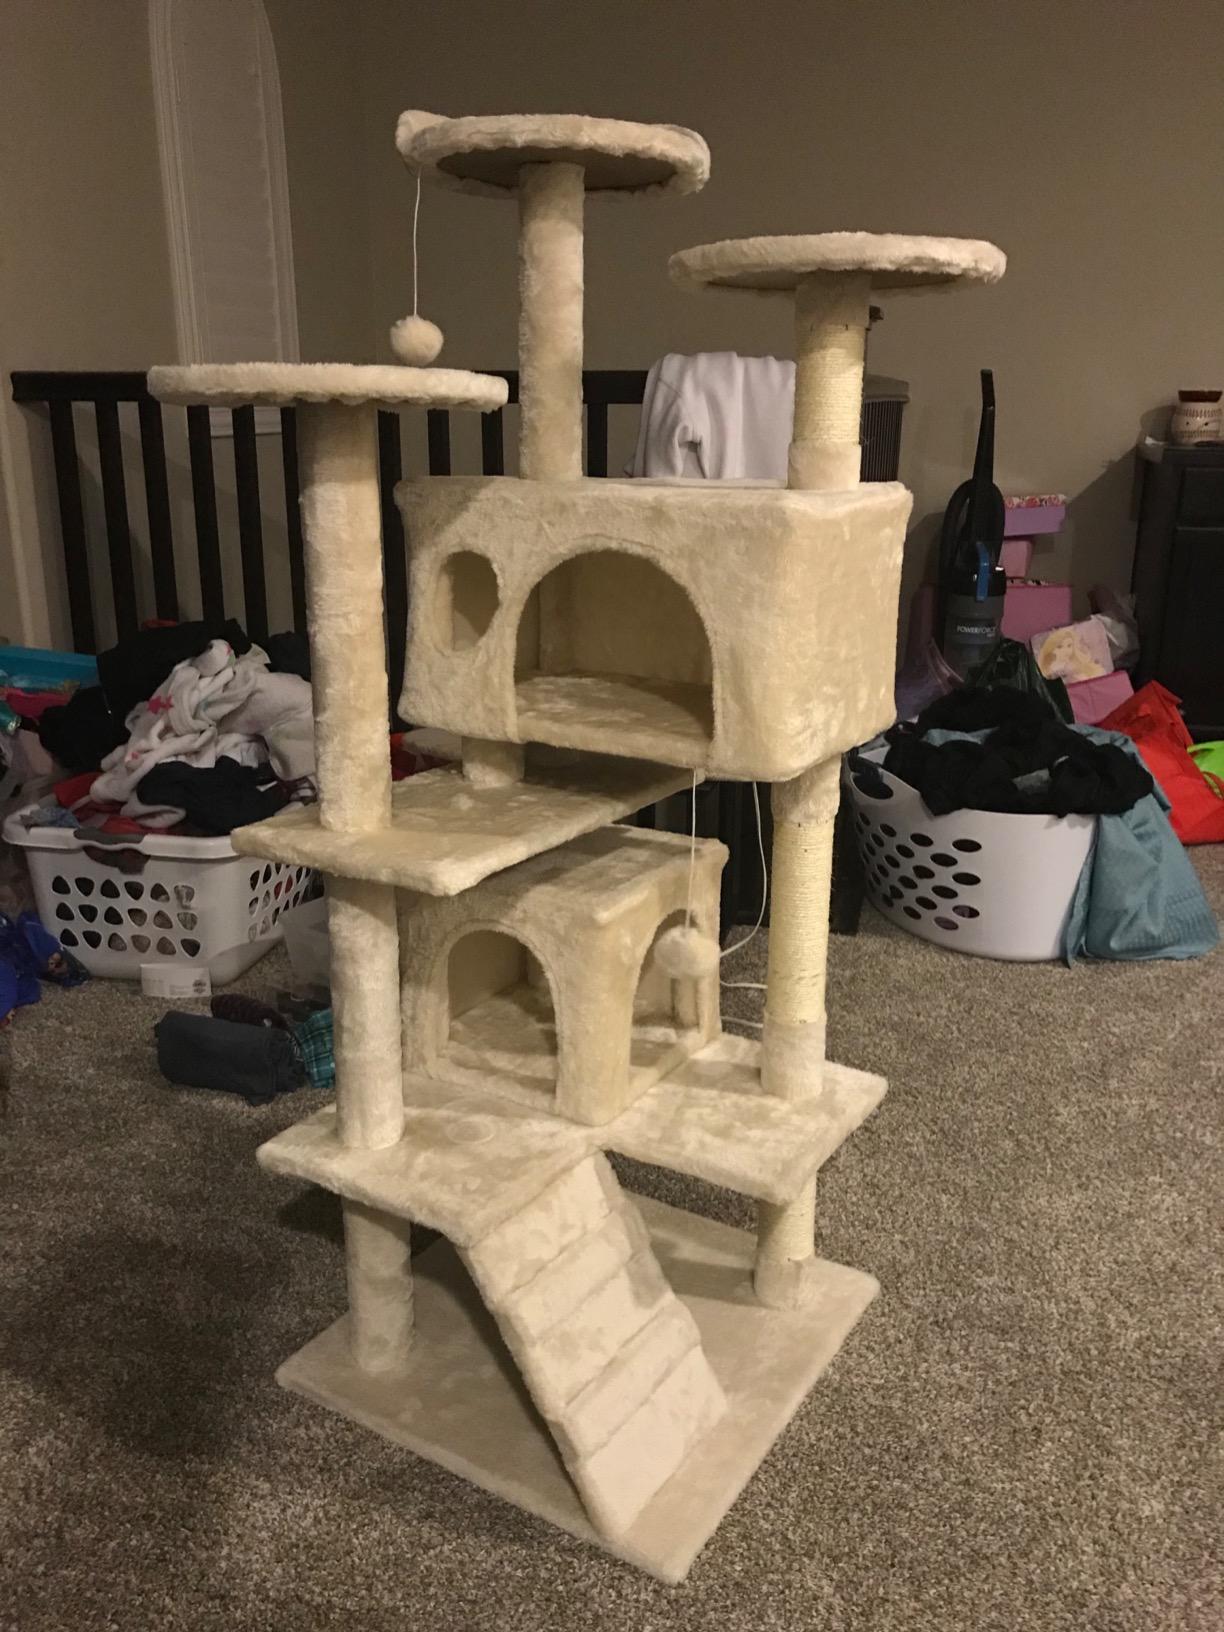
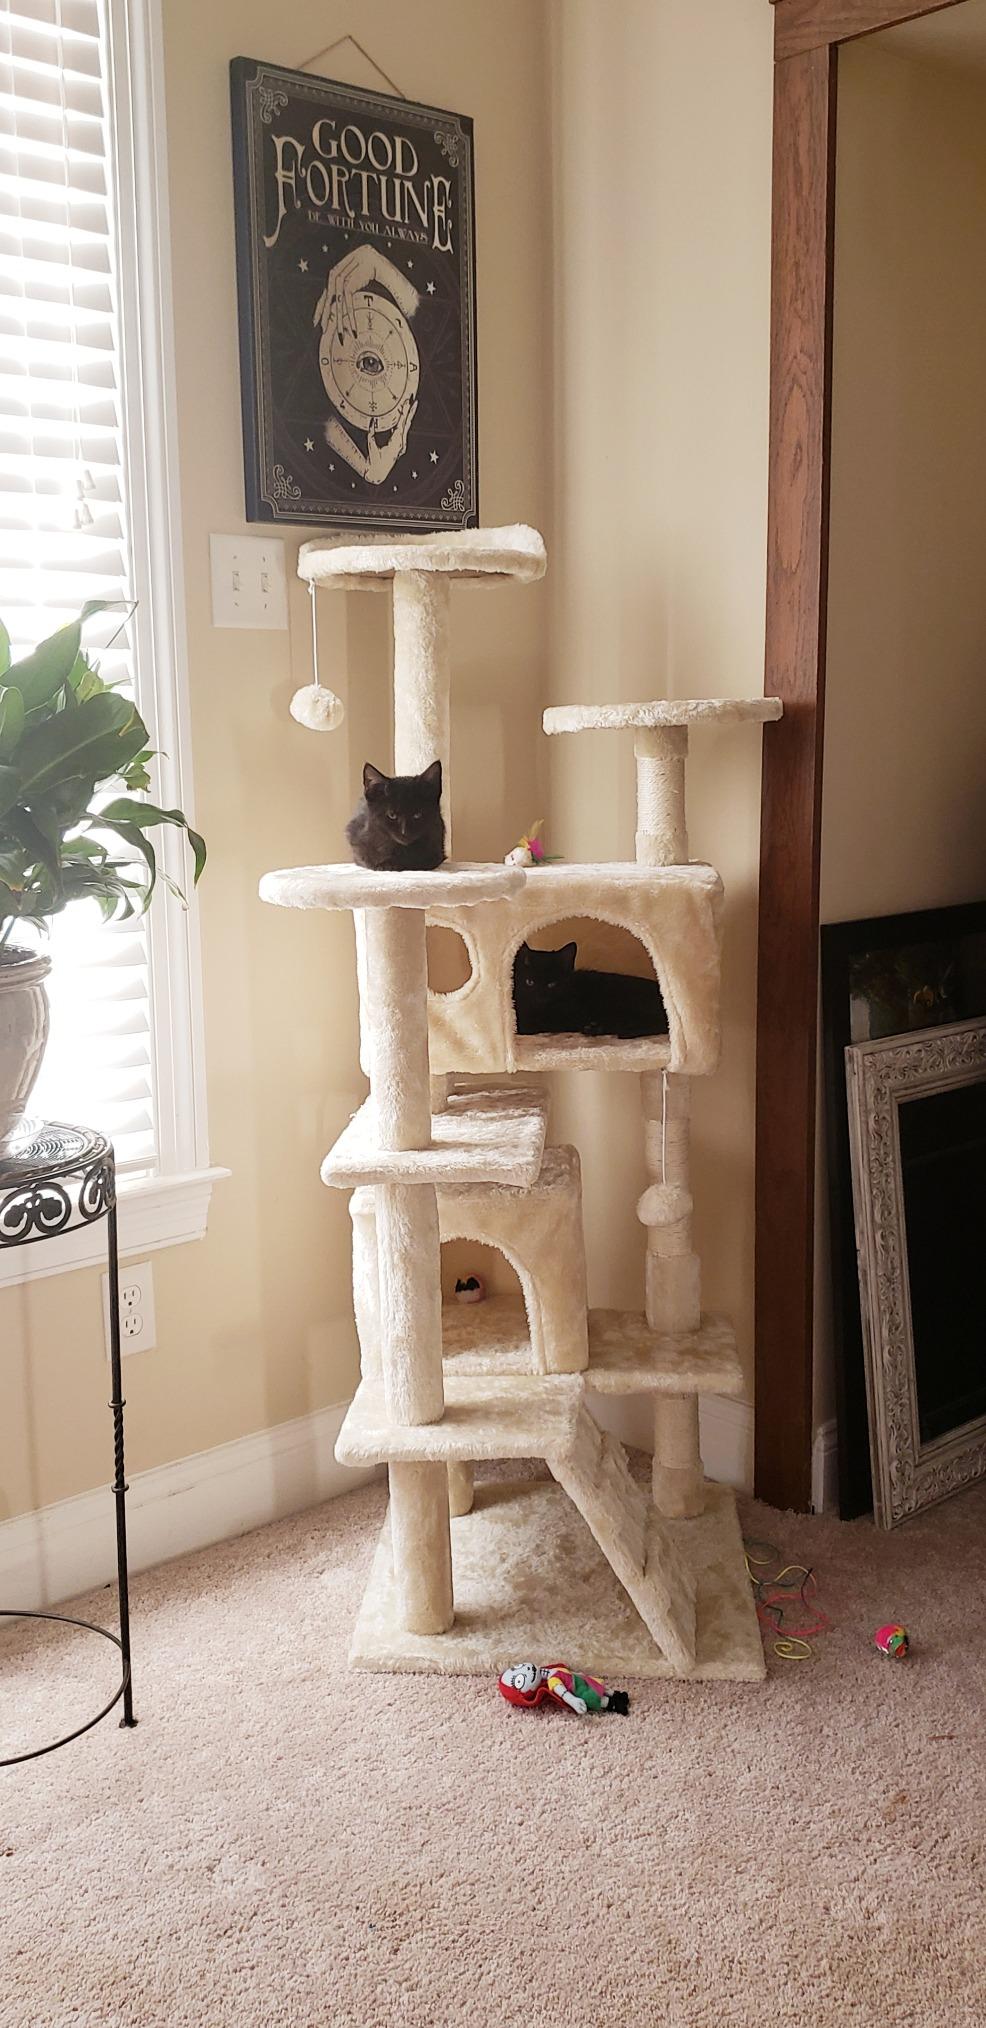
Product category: items_cat tree
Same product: yes